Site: brandenburg
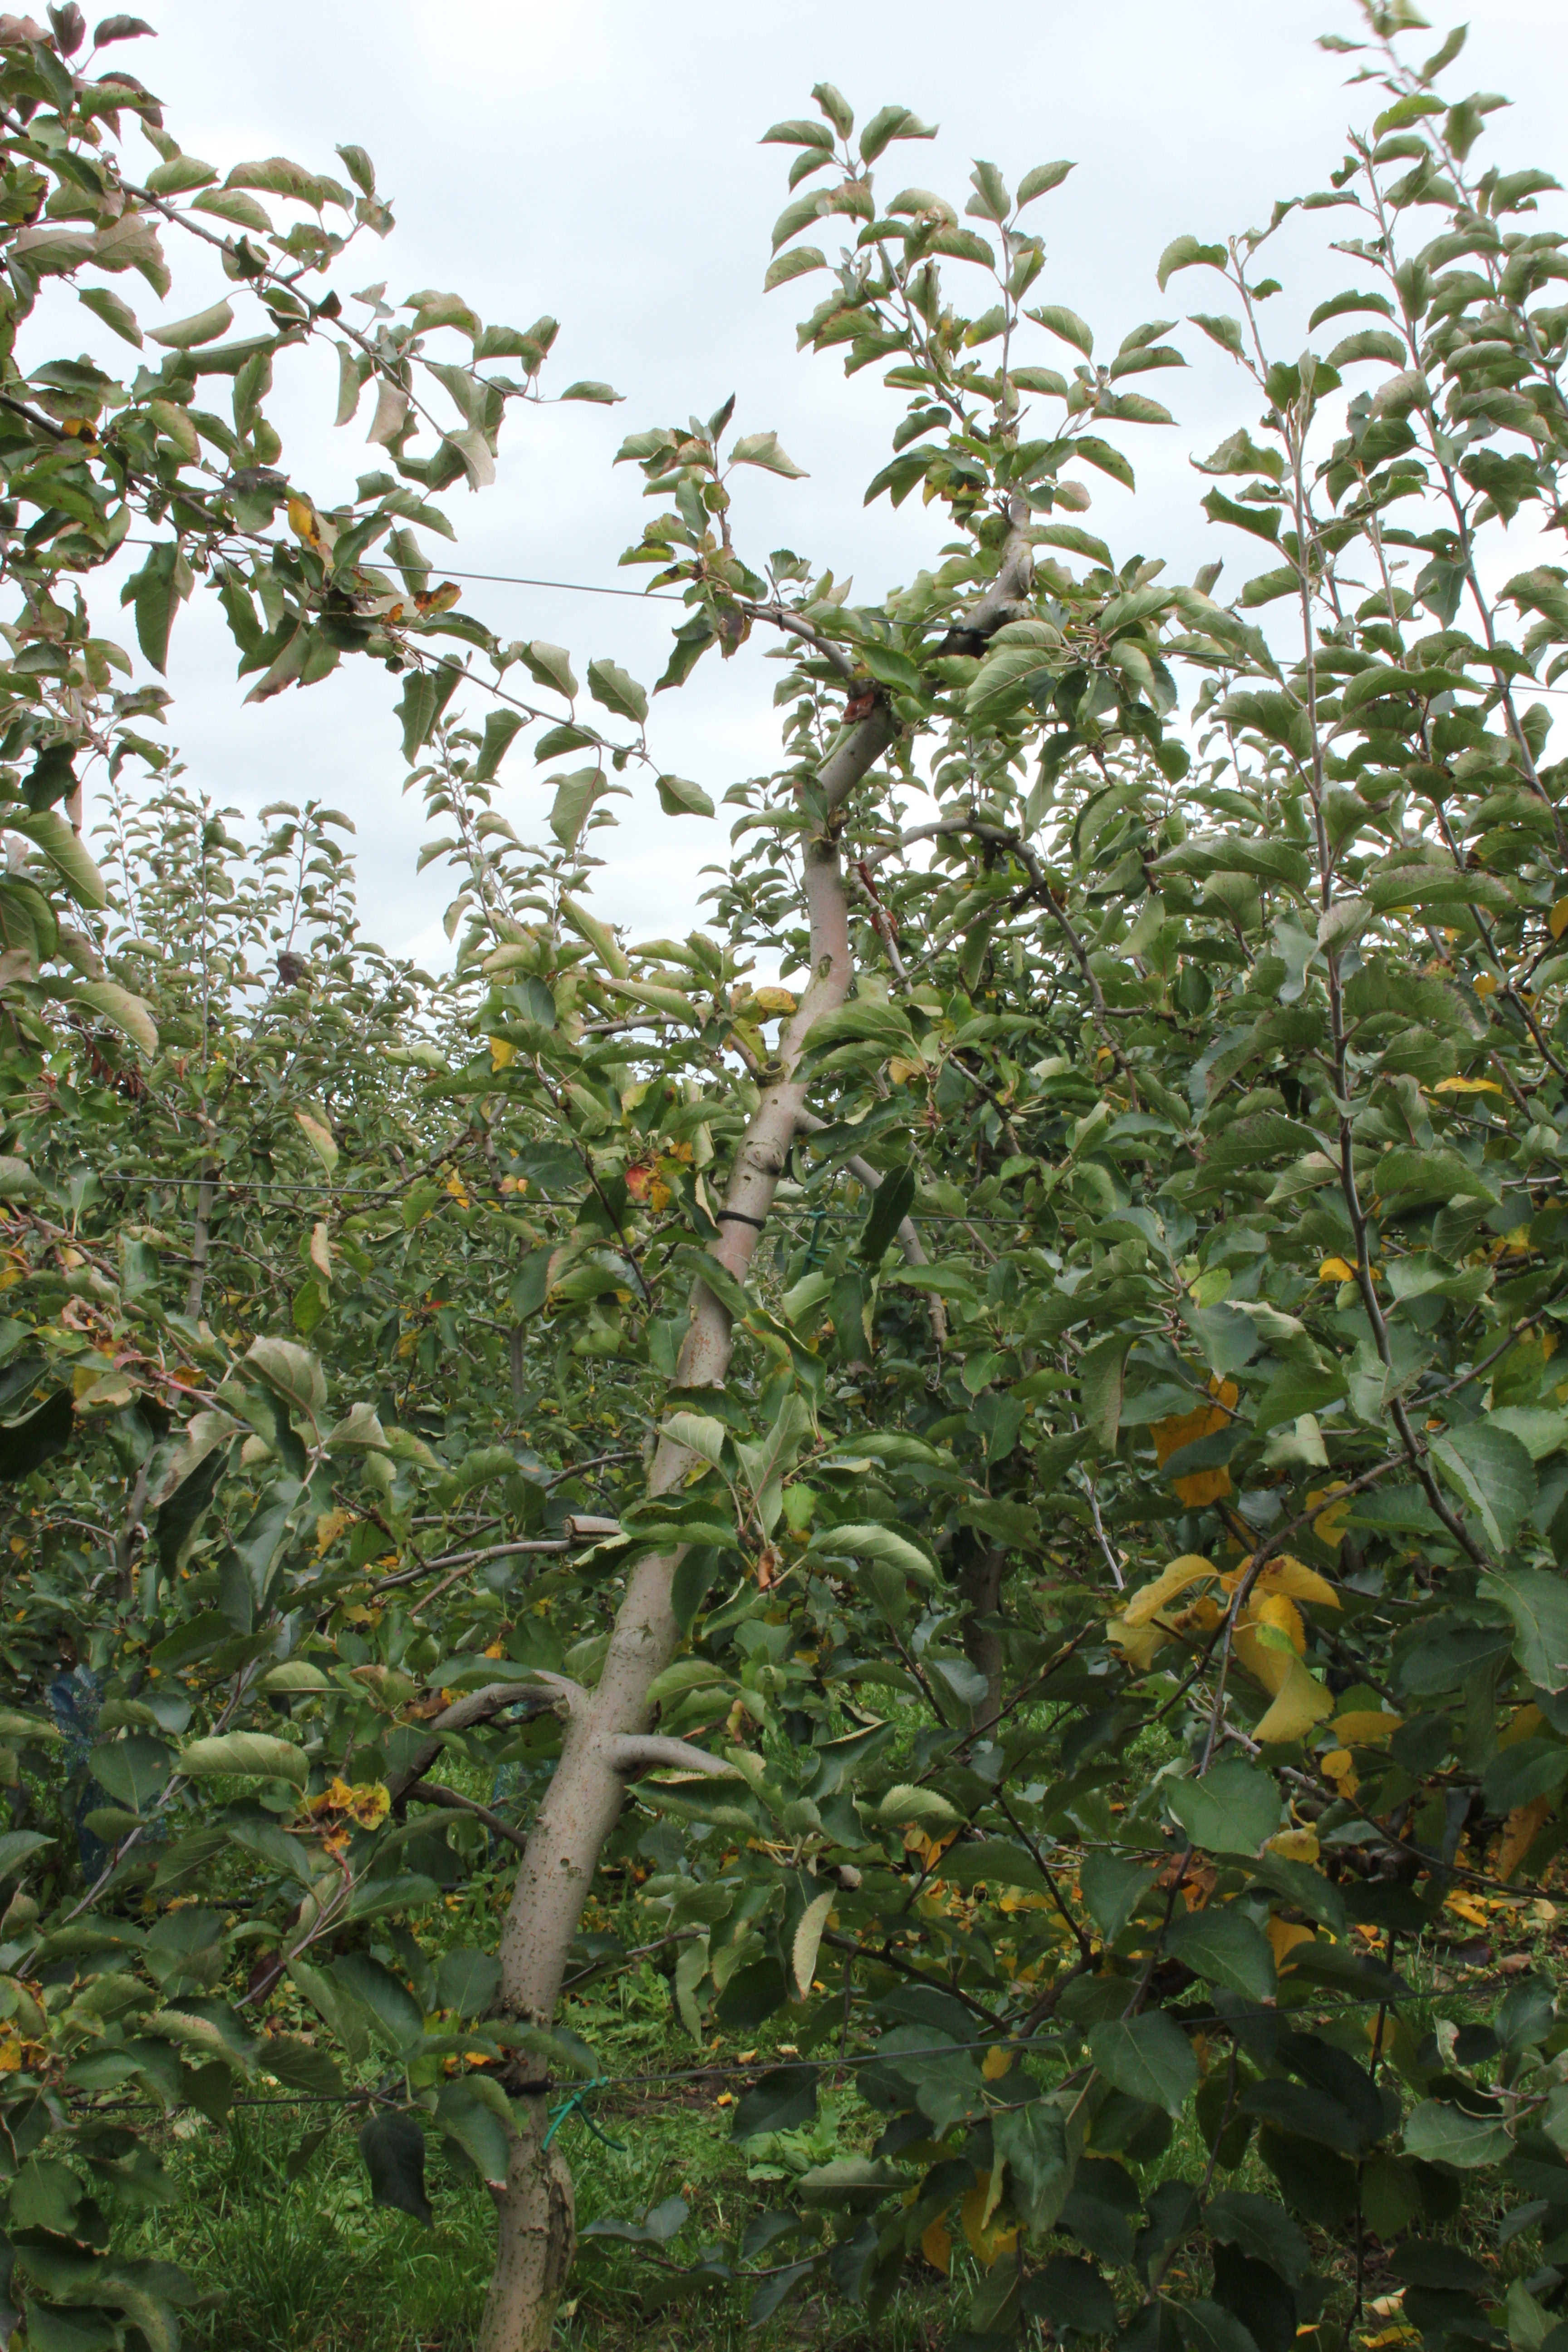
Growth stage (BBCH 91): Senescence, beginning of dormancy